Stagecoach South West

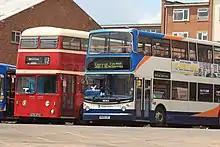
A preserved Devon General Leyland Atlantean and modern Stagecoach Alexander ALX400 bodied Dennis Trident 2 (Exeter depot, June 2014)

The Devon General Omnibus and Touring Company commenced operations in South Devon in 1919 with two bus routes from Exeter to Torquay. In 1922, Torquay Tramways purchased the company, although it was operated as a subsidiary of the National Electric Construction Company (NECC) and the tramway company's motor buses were transferred to Devon General. In 1931, the NECC became a part of the British Electric Traction Group.